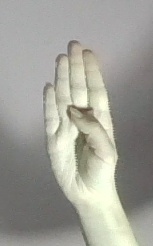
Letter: kaaf